William J. Le Moyne

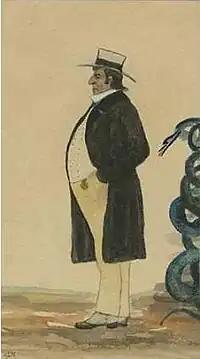
William J. Le Moyne - "Self Portrait in Watercolor" (c. 1880)- Courtesy Mary Chitty - "Life and Times of Actress E.J. Phillips"

Le Moyne was an eclectic collector whose house was adorned with paintings of Chinese actors, old plaques, a variety of smoking pipes, an idol from a Chinese temple, antique children's shoes, artifacts from several ancient American and Asian cultures and works by contemporary American artists. He had also gathered a large assortment of horseshoes, his favorite being one he found in New York City on Thirteenth Street one Friday with seven nails still attached. Le Moyne's most valuable collection would come from a lifelong passion for obtaining old and rare books. Offstage Le Moyne was also known as a painter in the medium of watercolor.